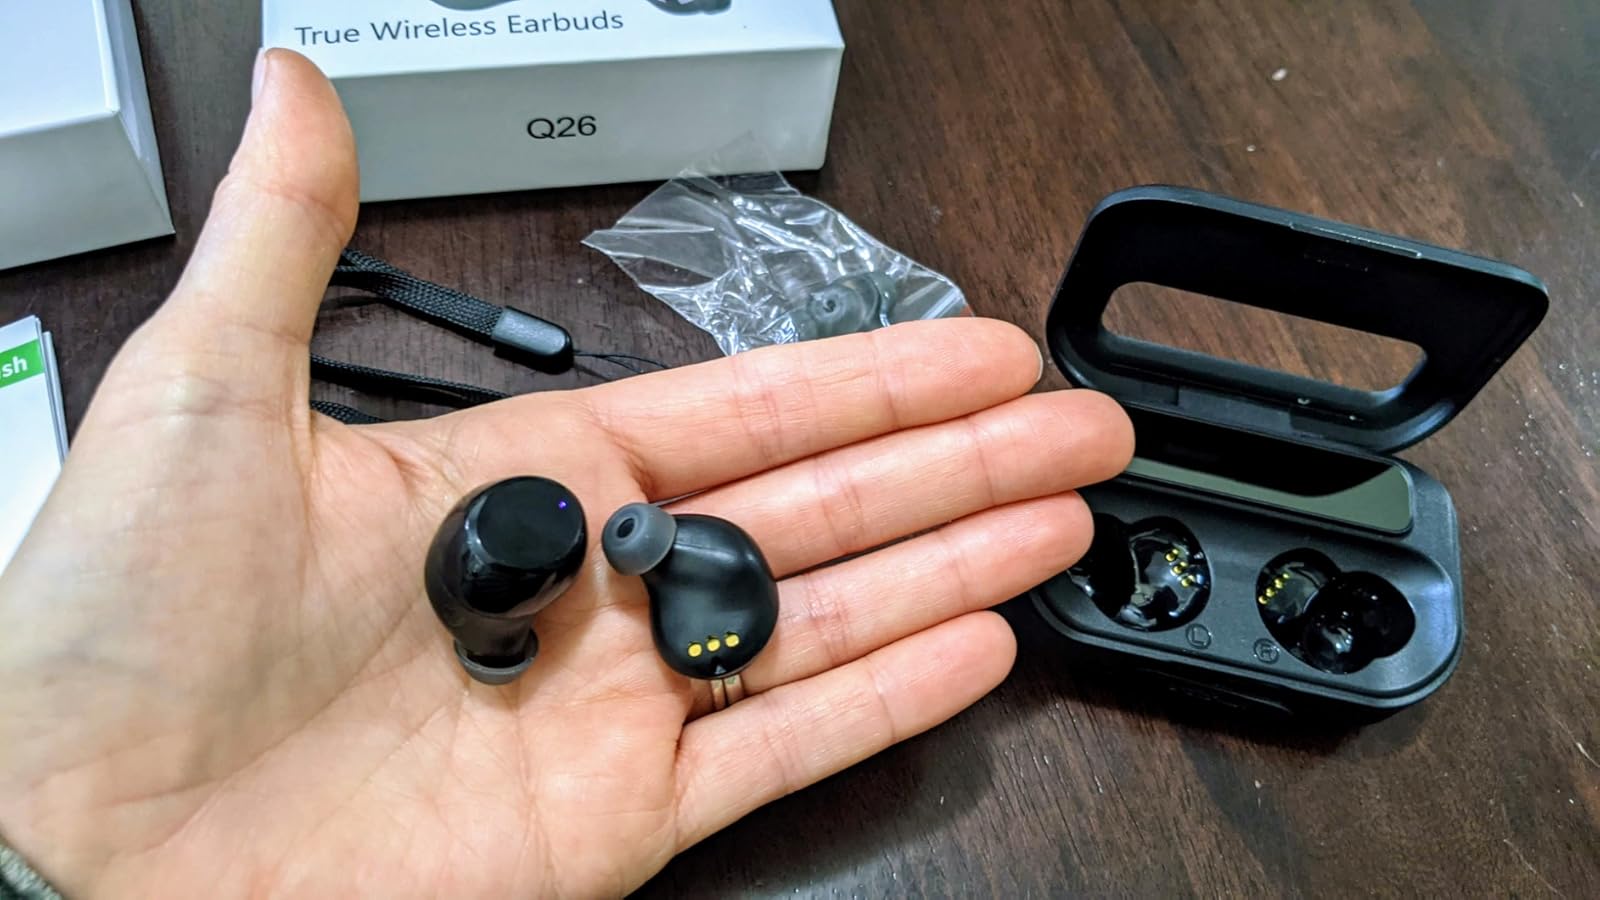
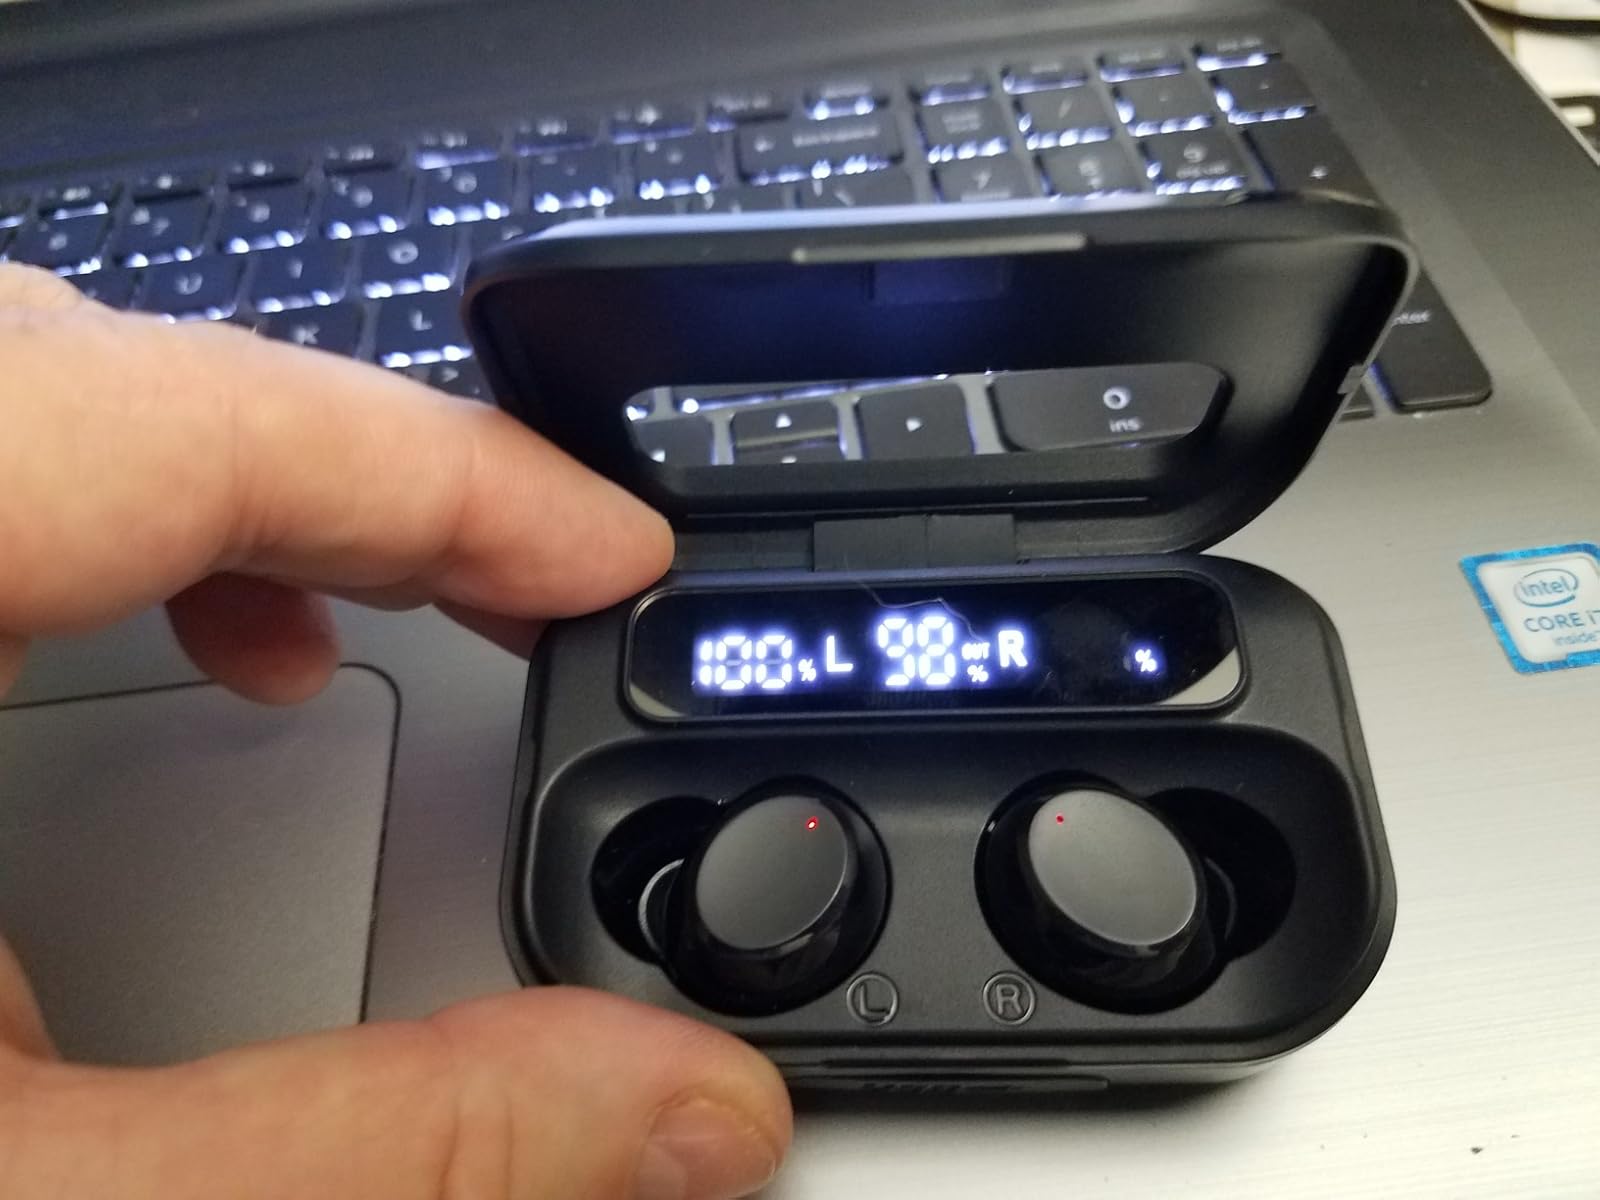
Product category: earbuds
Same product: yes